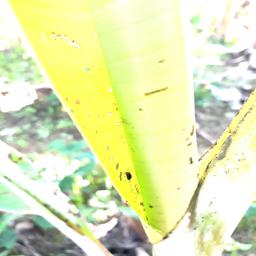
Label: BANANA APHIDS